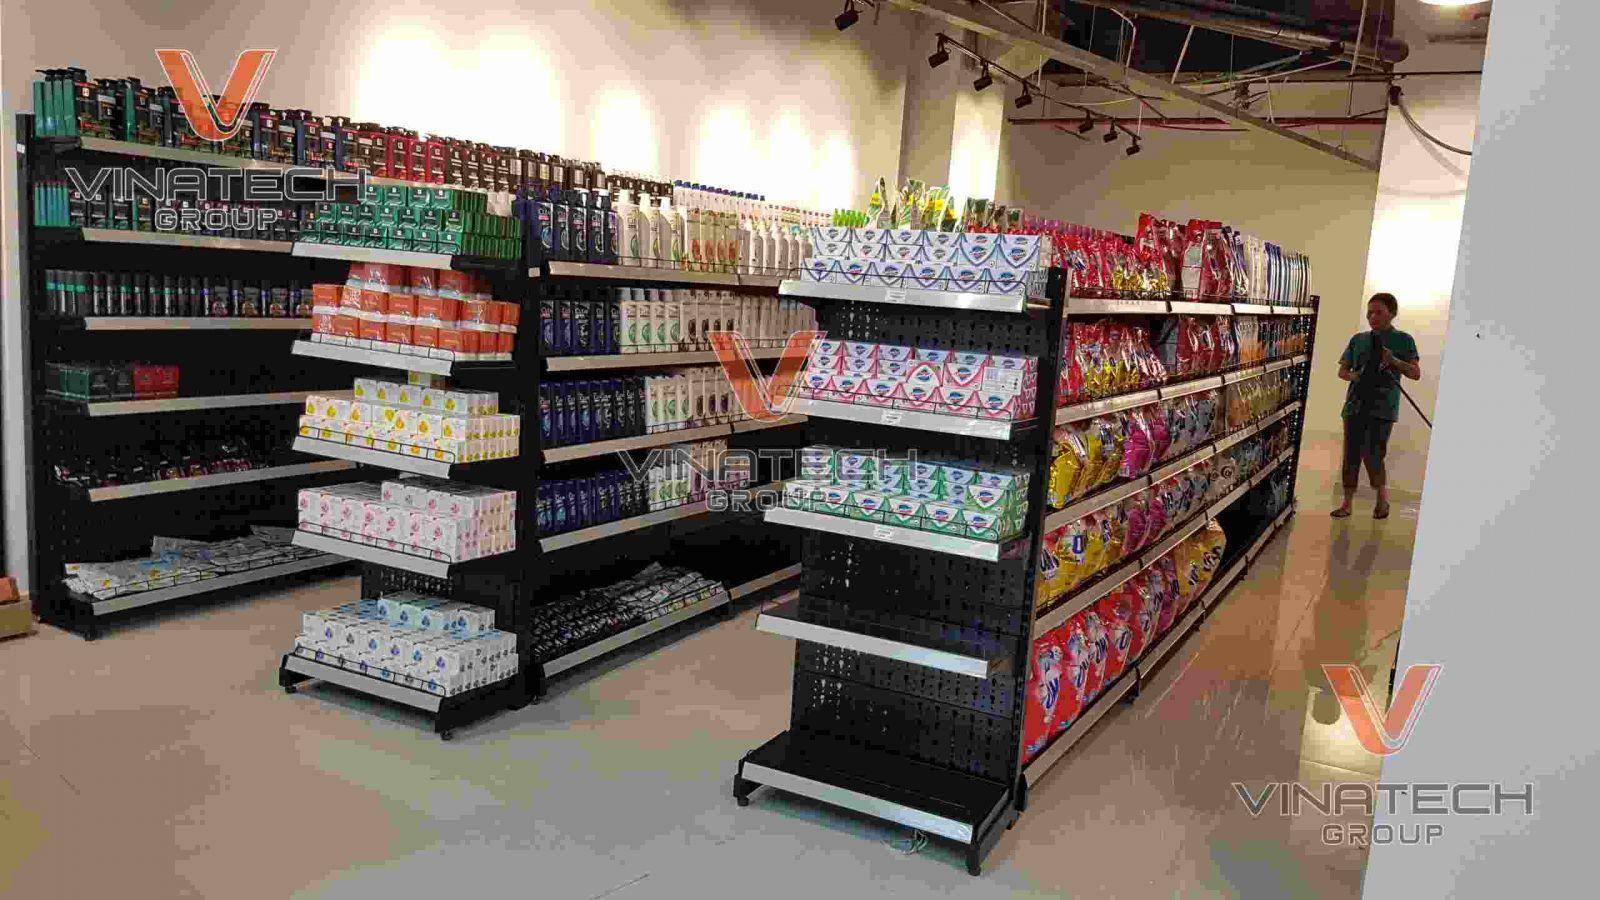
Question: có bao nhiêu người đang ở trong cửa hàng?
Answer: có một người đang ở trong cửa hàng